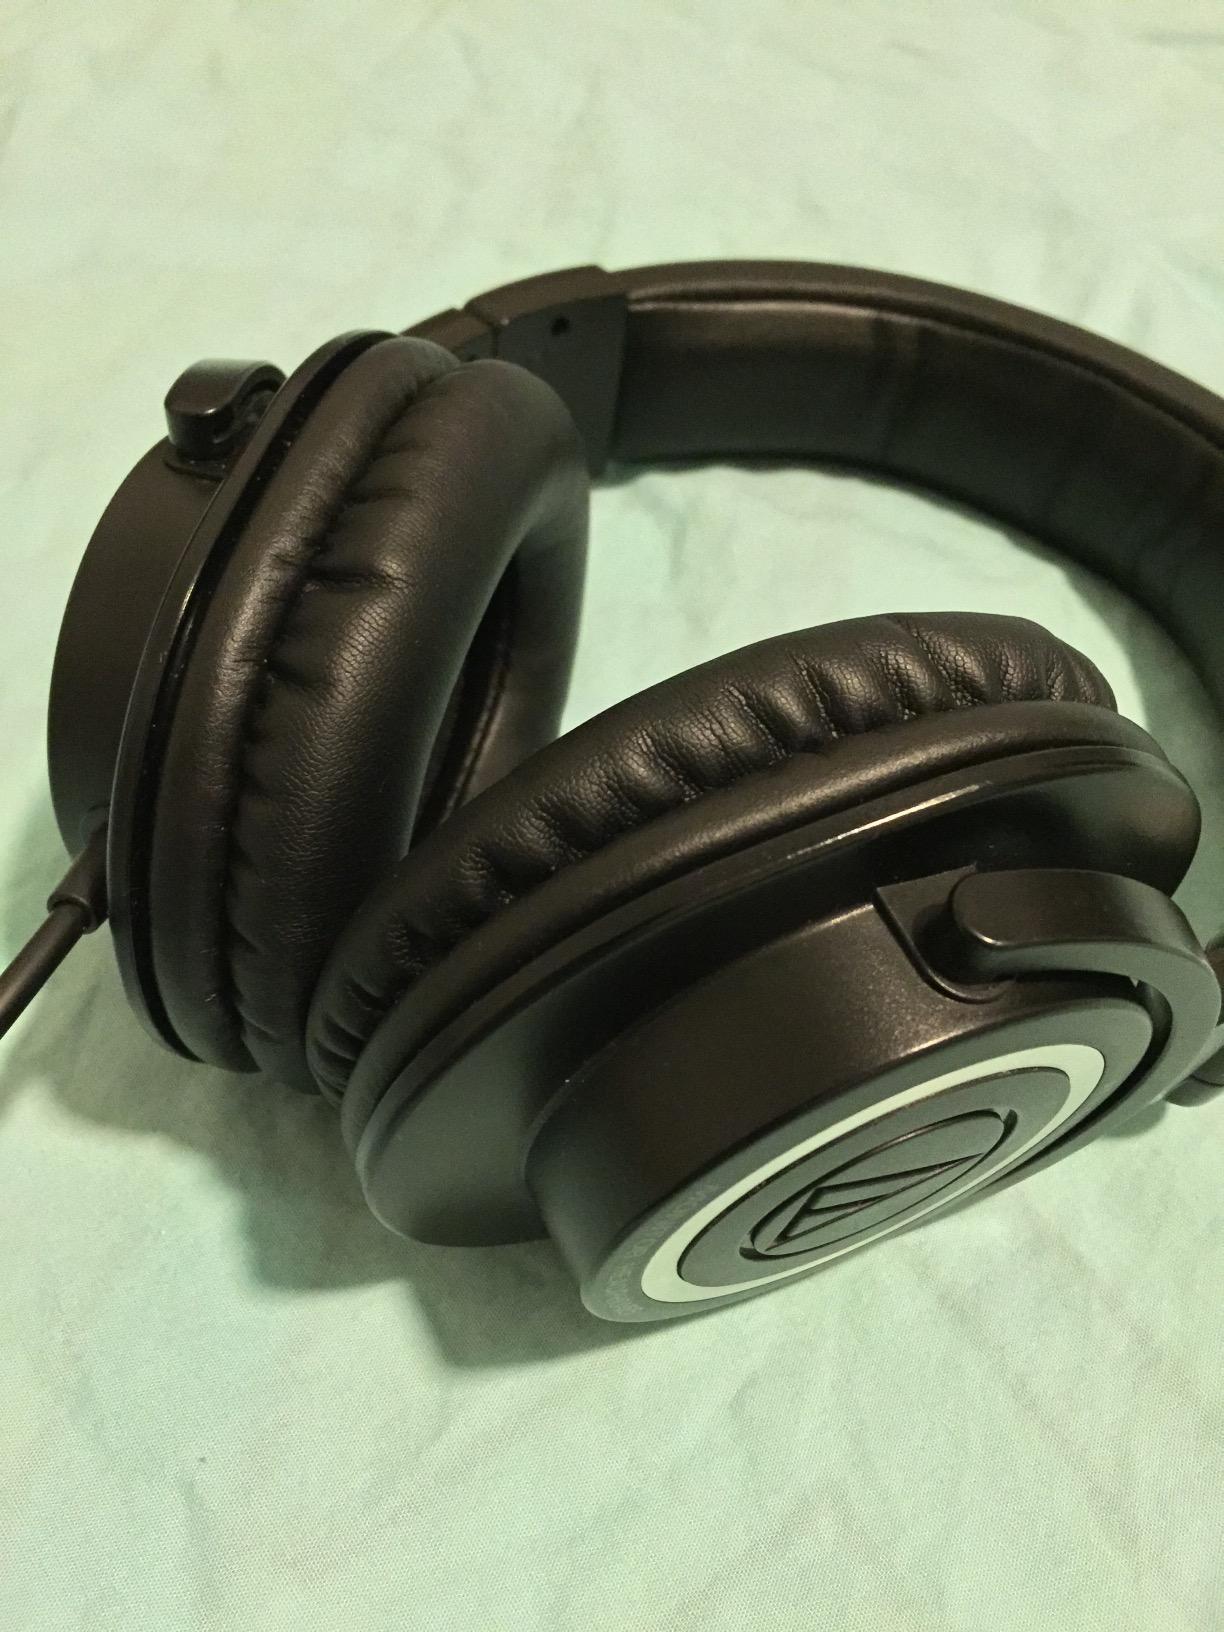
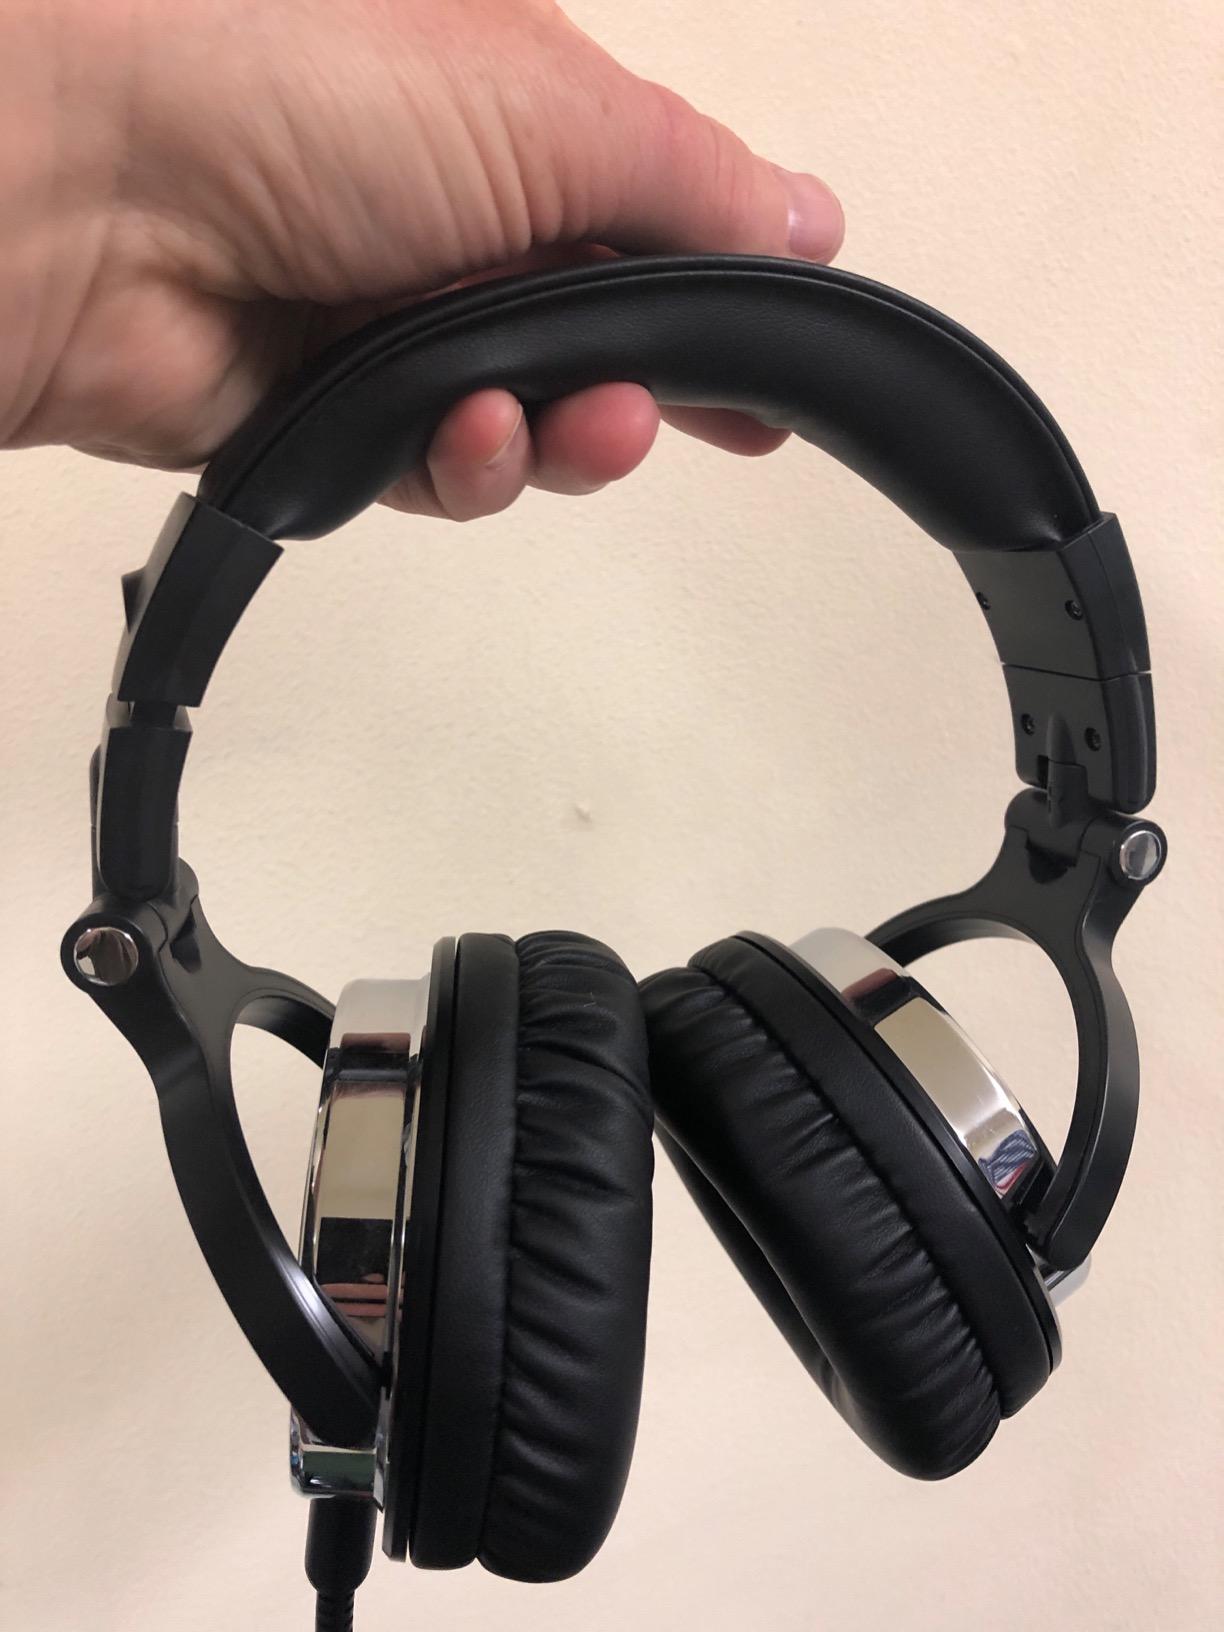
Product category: headphones
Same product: no